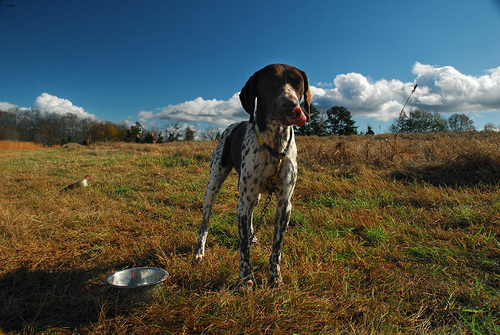
Breed: german shorthaired